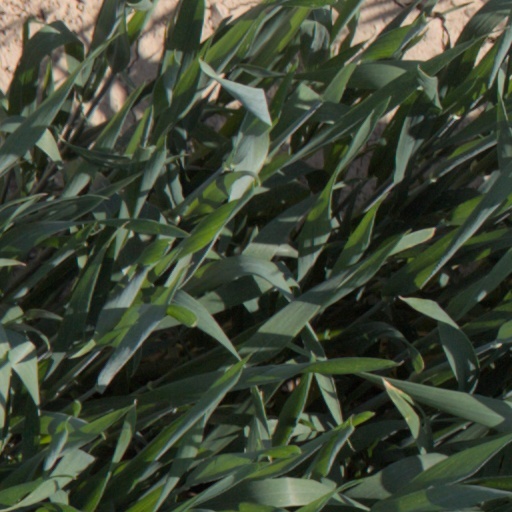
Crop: wheat